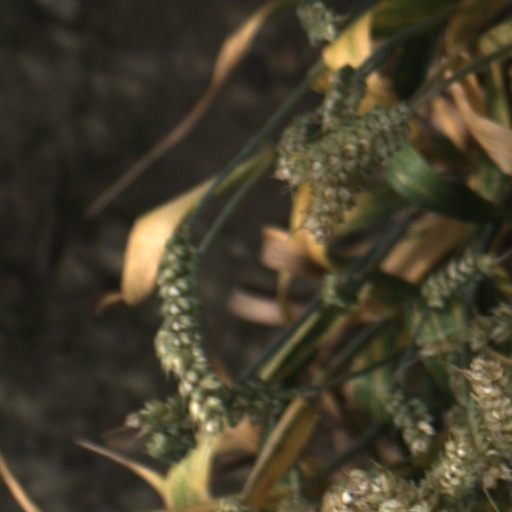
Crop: wheat